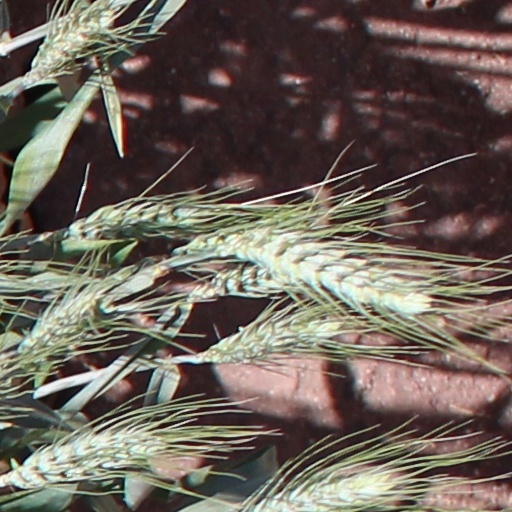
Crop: wheat